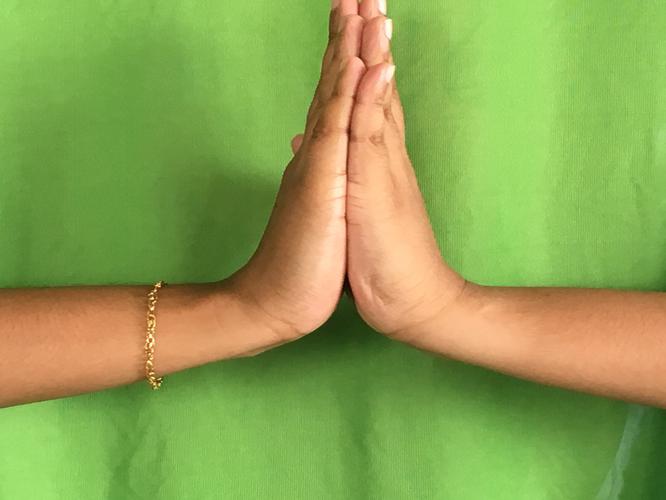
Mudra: Anjali
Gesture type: double_hand